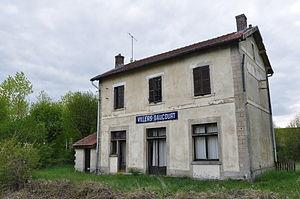
Gare abandonnée de Villers-en-Argonne/Daucourt. Cette gare se trouve sur le territoire de la Commune de Châtrices (Département de la Marne, France).
Châtrices est une commune française située dans le département de la Marne en région Grand Est.
La ligne d'Amagne - Lucquy à Revigny est une ligne ferroviaire française à écartement standard des départements des Ardennes, de la Marne et de la Meuse.